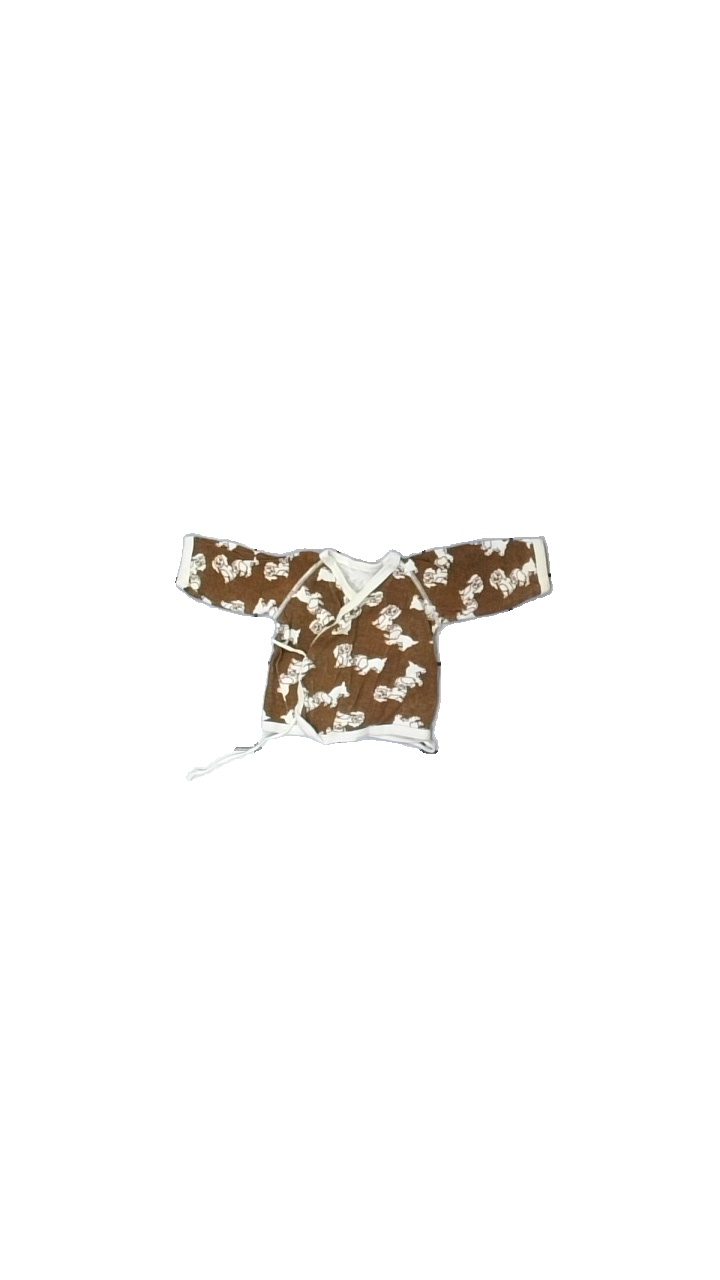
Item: Top (Children)
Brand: Missing
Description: brun långärmad tröja med hundar på, urtvättad
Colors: White, Brown
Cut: Regular
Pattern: Animal print
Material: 100% cotton
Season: All
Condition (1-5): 2
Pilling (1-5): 2
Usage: Export
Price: <50